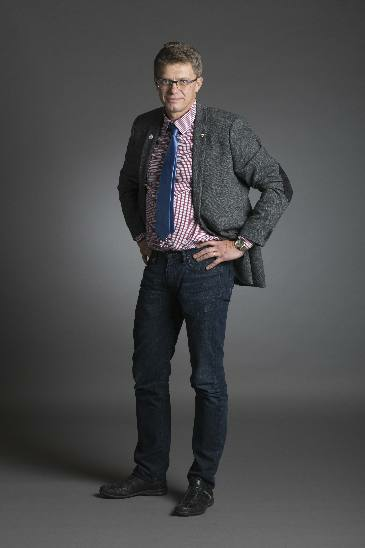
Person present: Yes